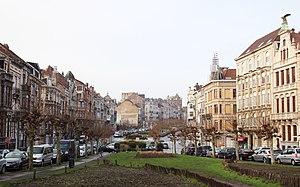
Avenue Louis Bertrand à Bruxelles.
Cette page reprend une partie des bâtiments remarquables se trouvant sur le trajet de la ligne 92 du tramway de Bruxelles.